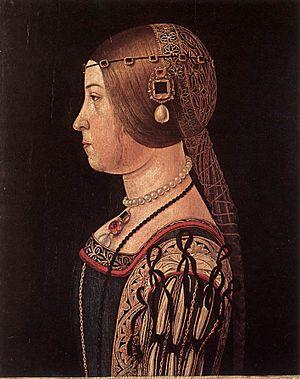
La Belle Princesse est un portrait attribué par plusieurs experts reconnus au peintre florentin Léonard de Vinci, mais cette attribution demeure très contestée.
Alessandro Araldi est un peintre italien de la haute Renaissance, dont l'œuvre se rattache à l'école de Parme, actif principalement à Parme et Pérouse à la fin du XVᵉ et du début du XVIᵉ siècle.